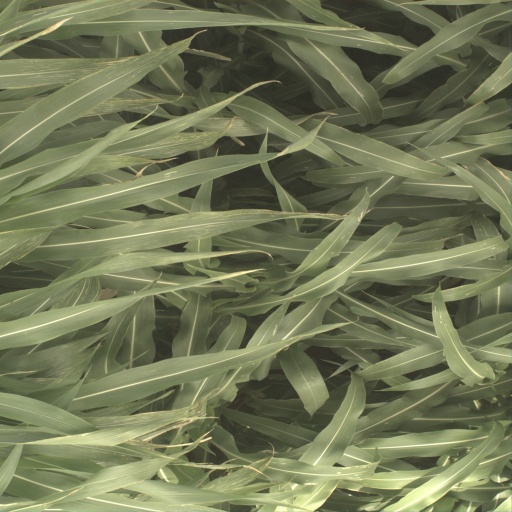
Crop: sorghum